Olympia Brewery

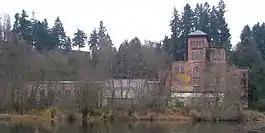

The 1906 Olympia Brewery, known locally as "the Old Brewery", is a historic brewery located at the base of the Tumwater Falls in Tumwater, Washington.